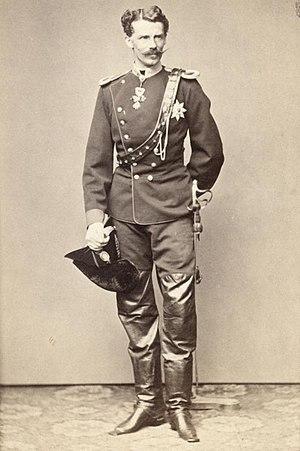
Louis Guillaume, duc en Bavière, né le 21 juin 1831 à Munich, et mort le 6 novembre 1920 à Munich, était un membre de la Maison royale de Bavière.